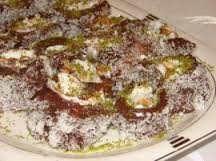
Yemek: lokum